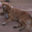
Label: dog